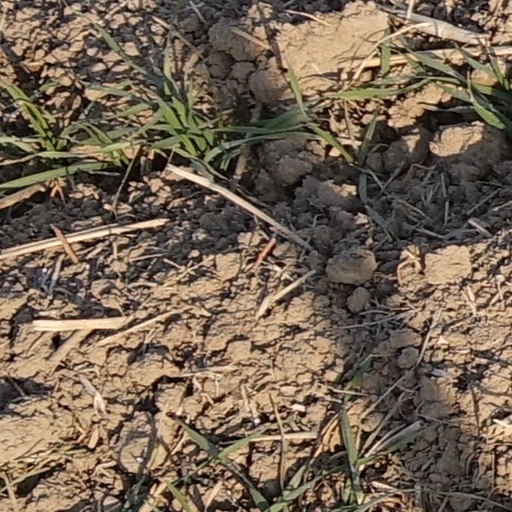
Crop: wheat